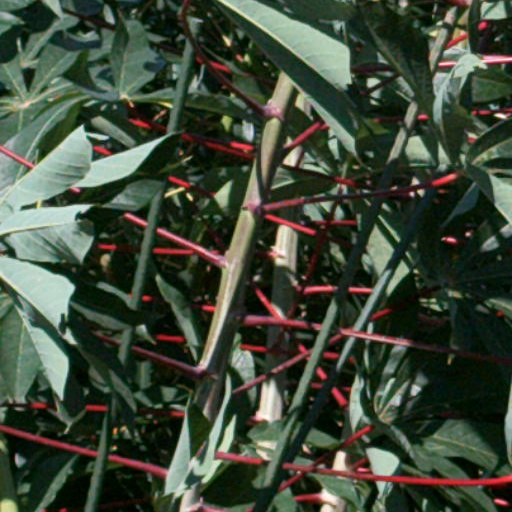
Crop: cassava